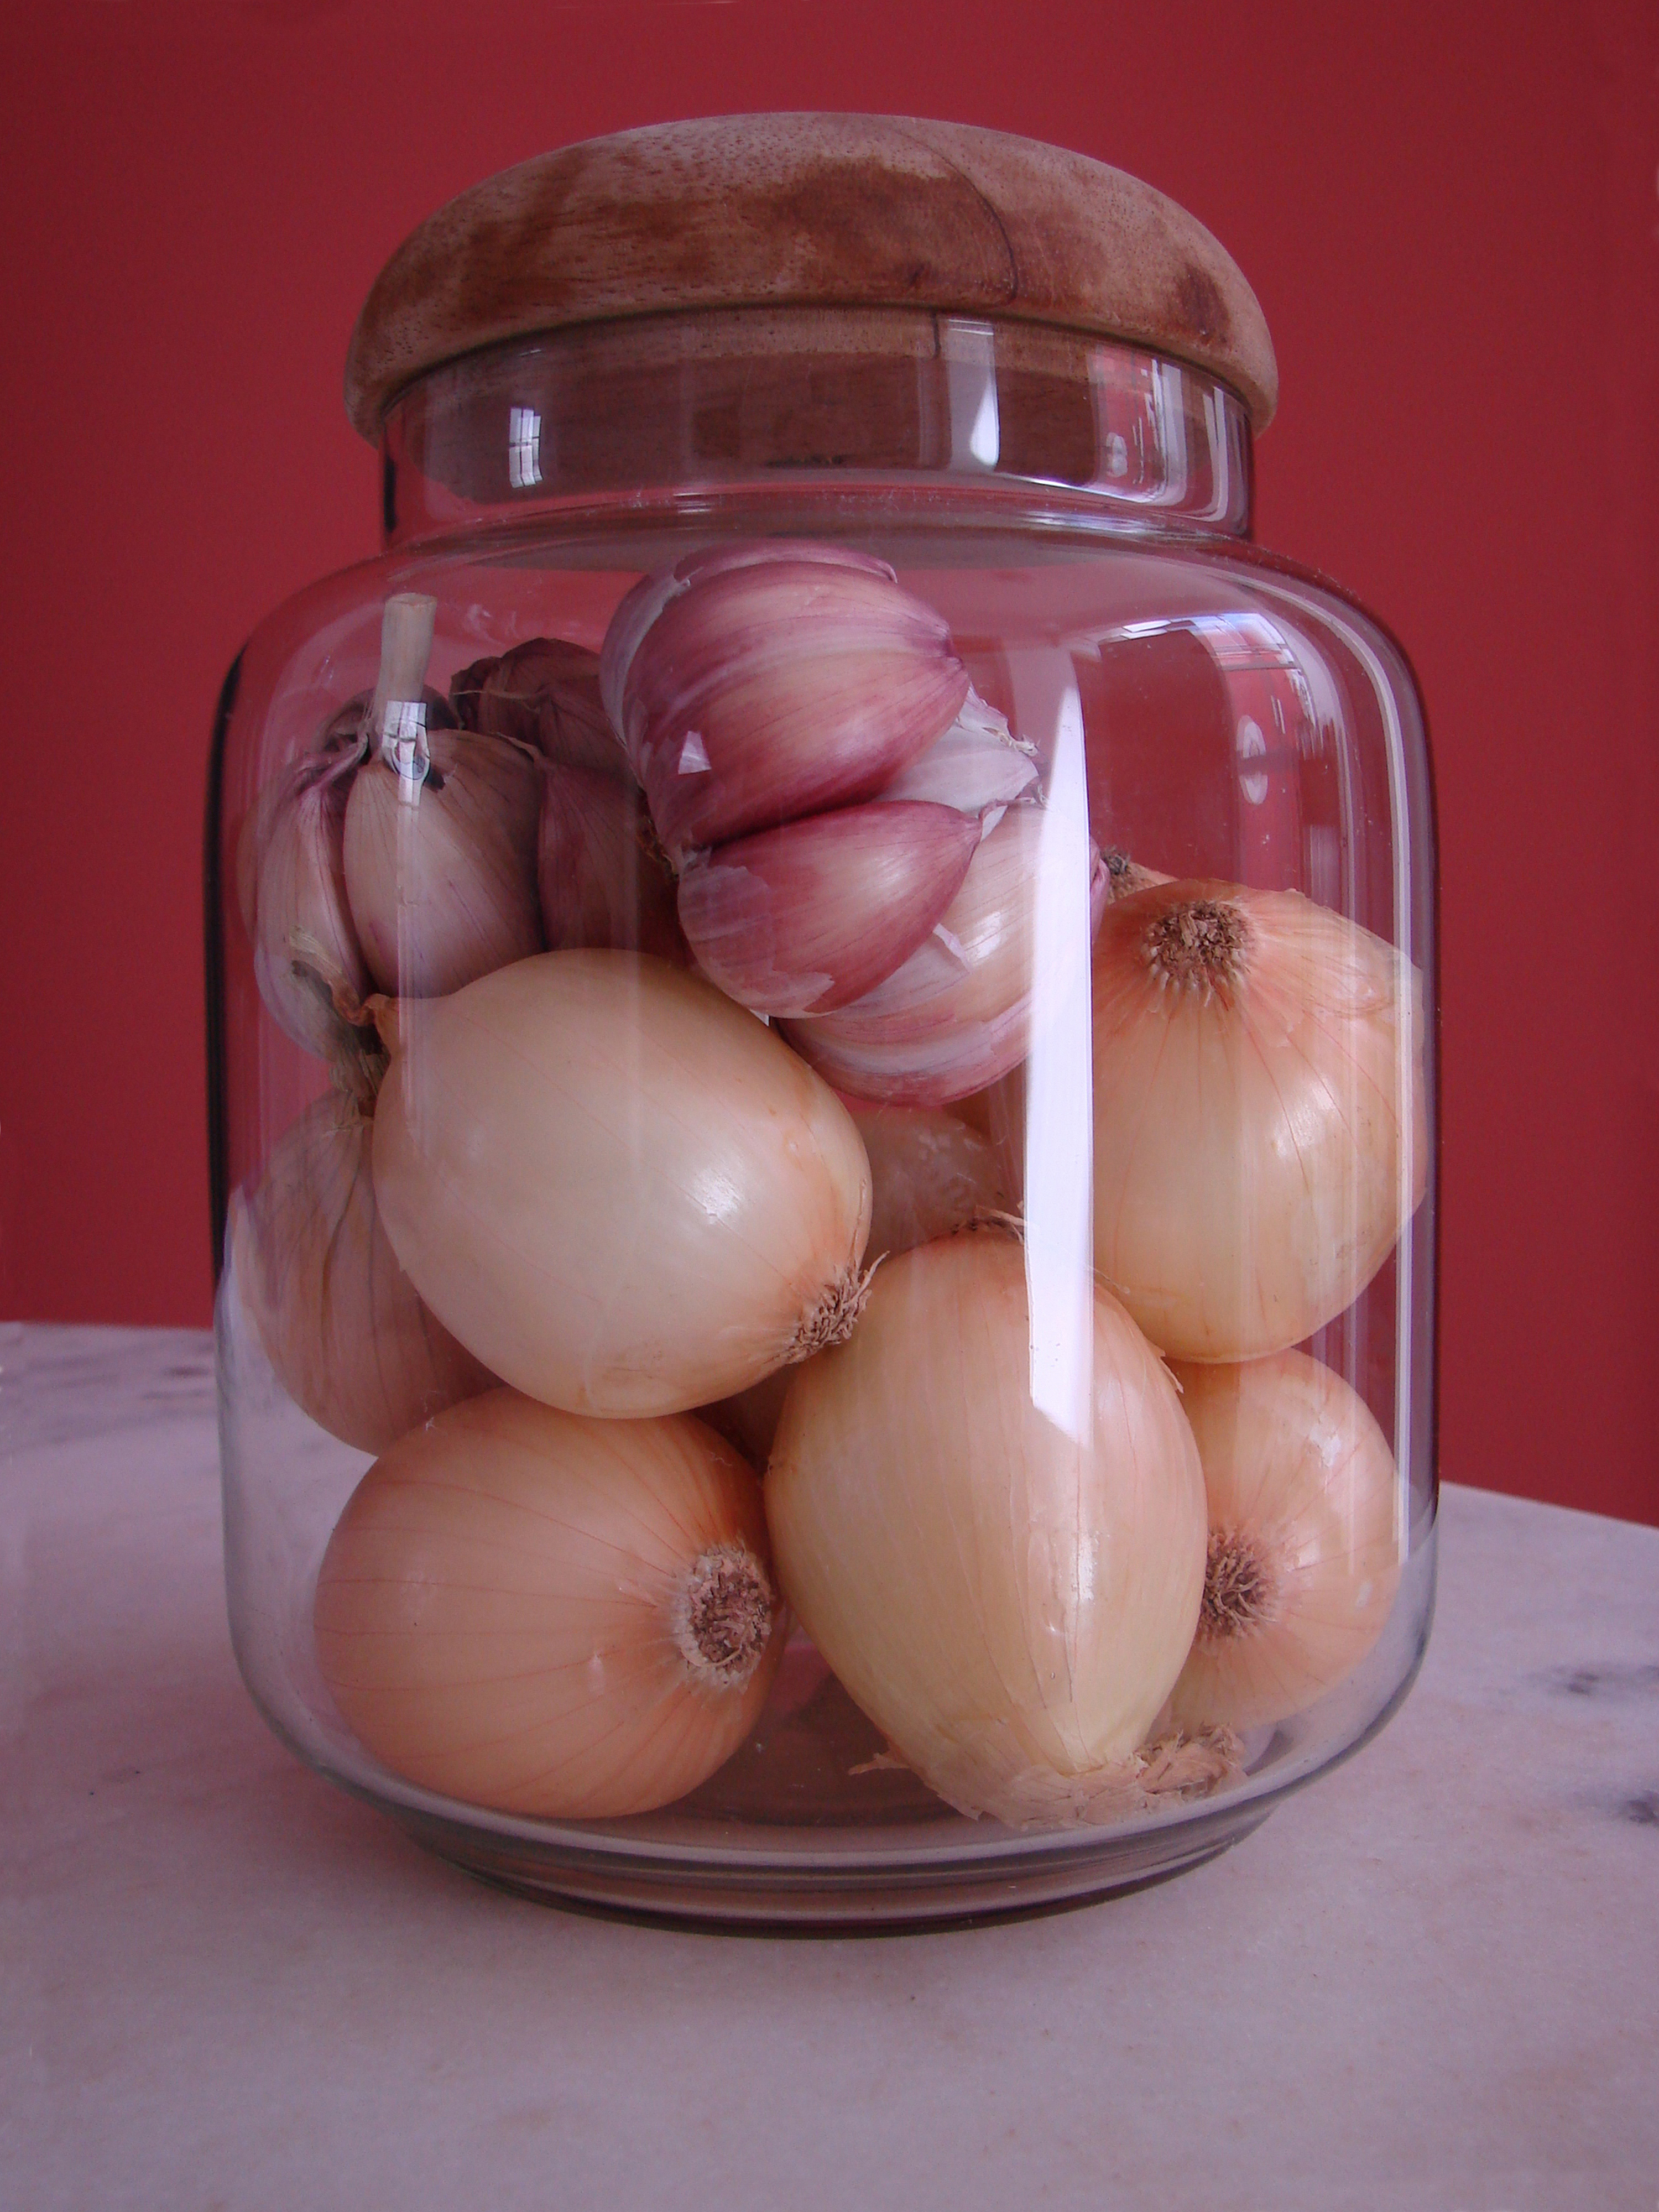
pot, glass, onion, garlic, spice, cooking, mason jar, shallot, food, egg, Pickled egg, vegetable, Pearl onion, plant, produce, cuisine, allium